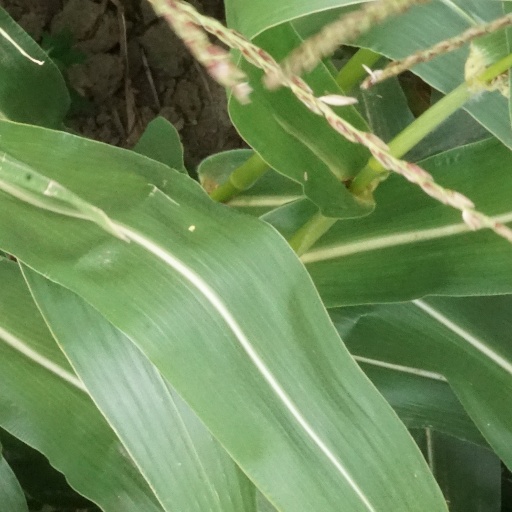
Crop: maize; corn